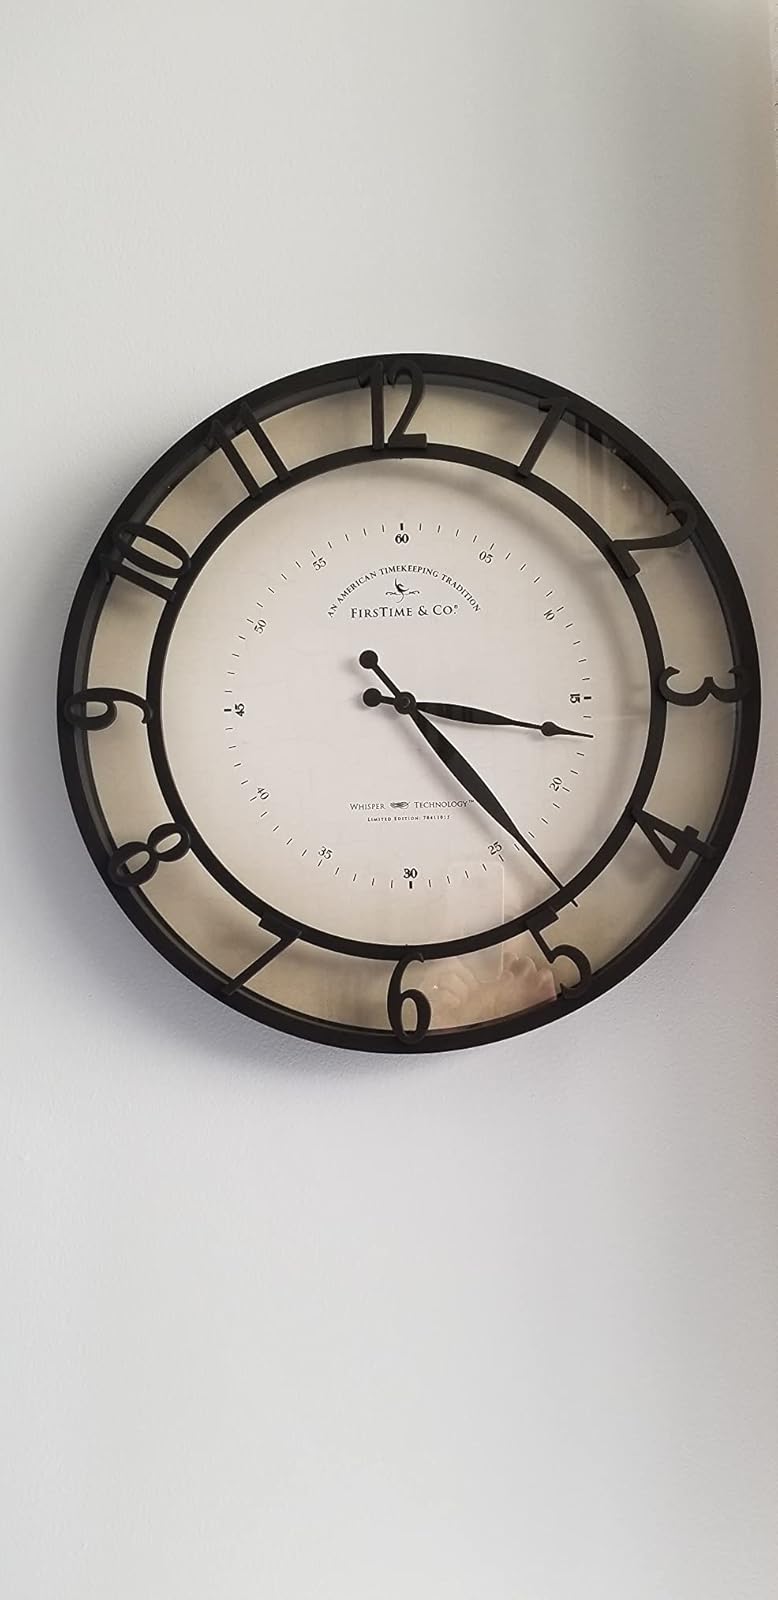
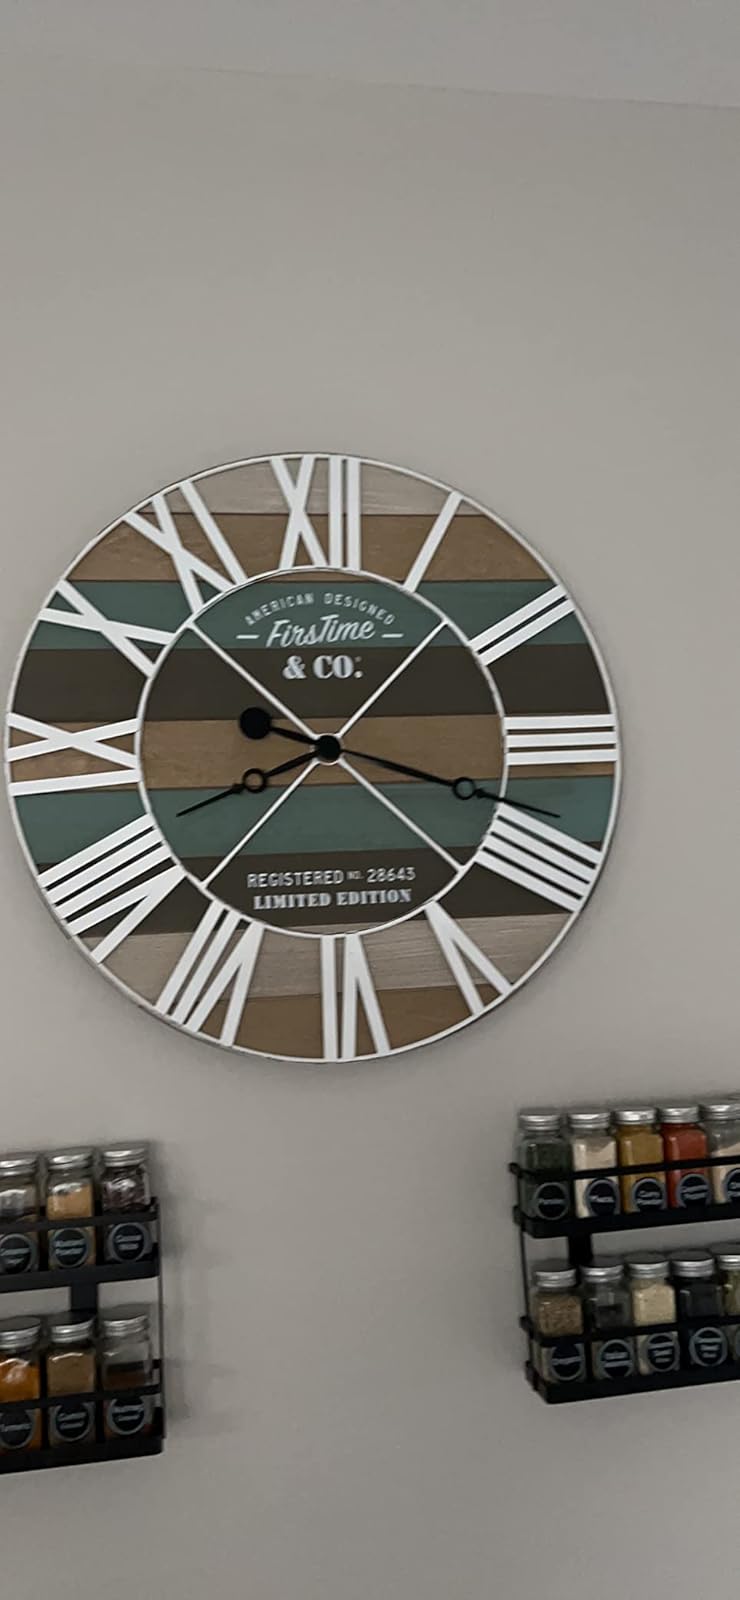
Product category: clock
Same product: no